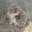
Label: porcupine